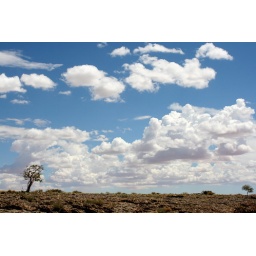
A canyon we visited in Namibia with intense clouds